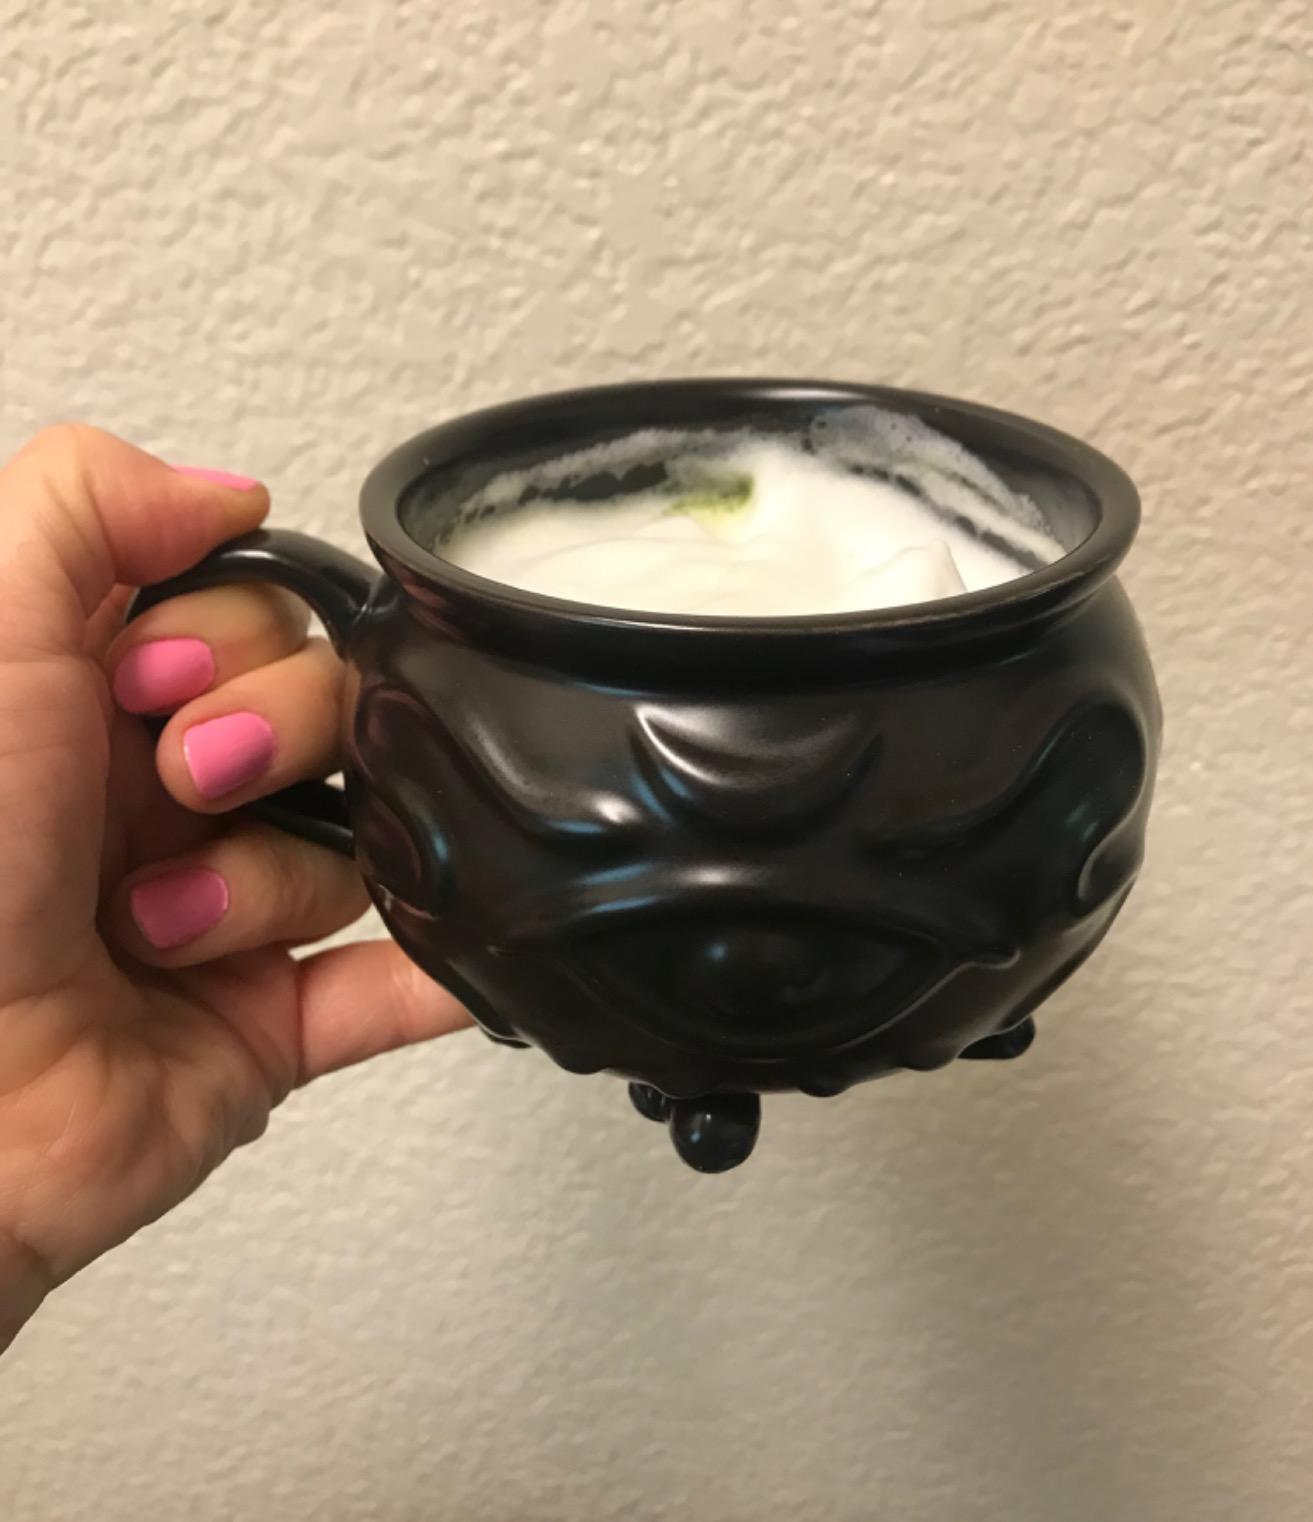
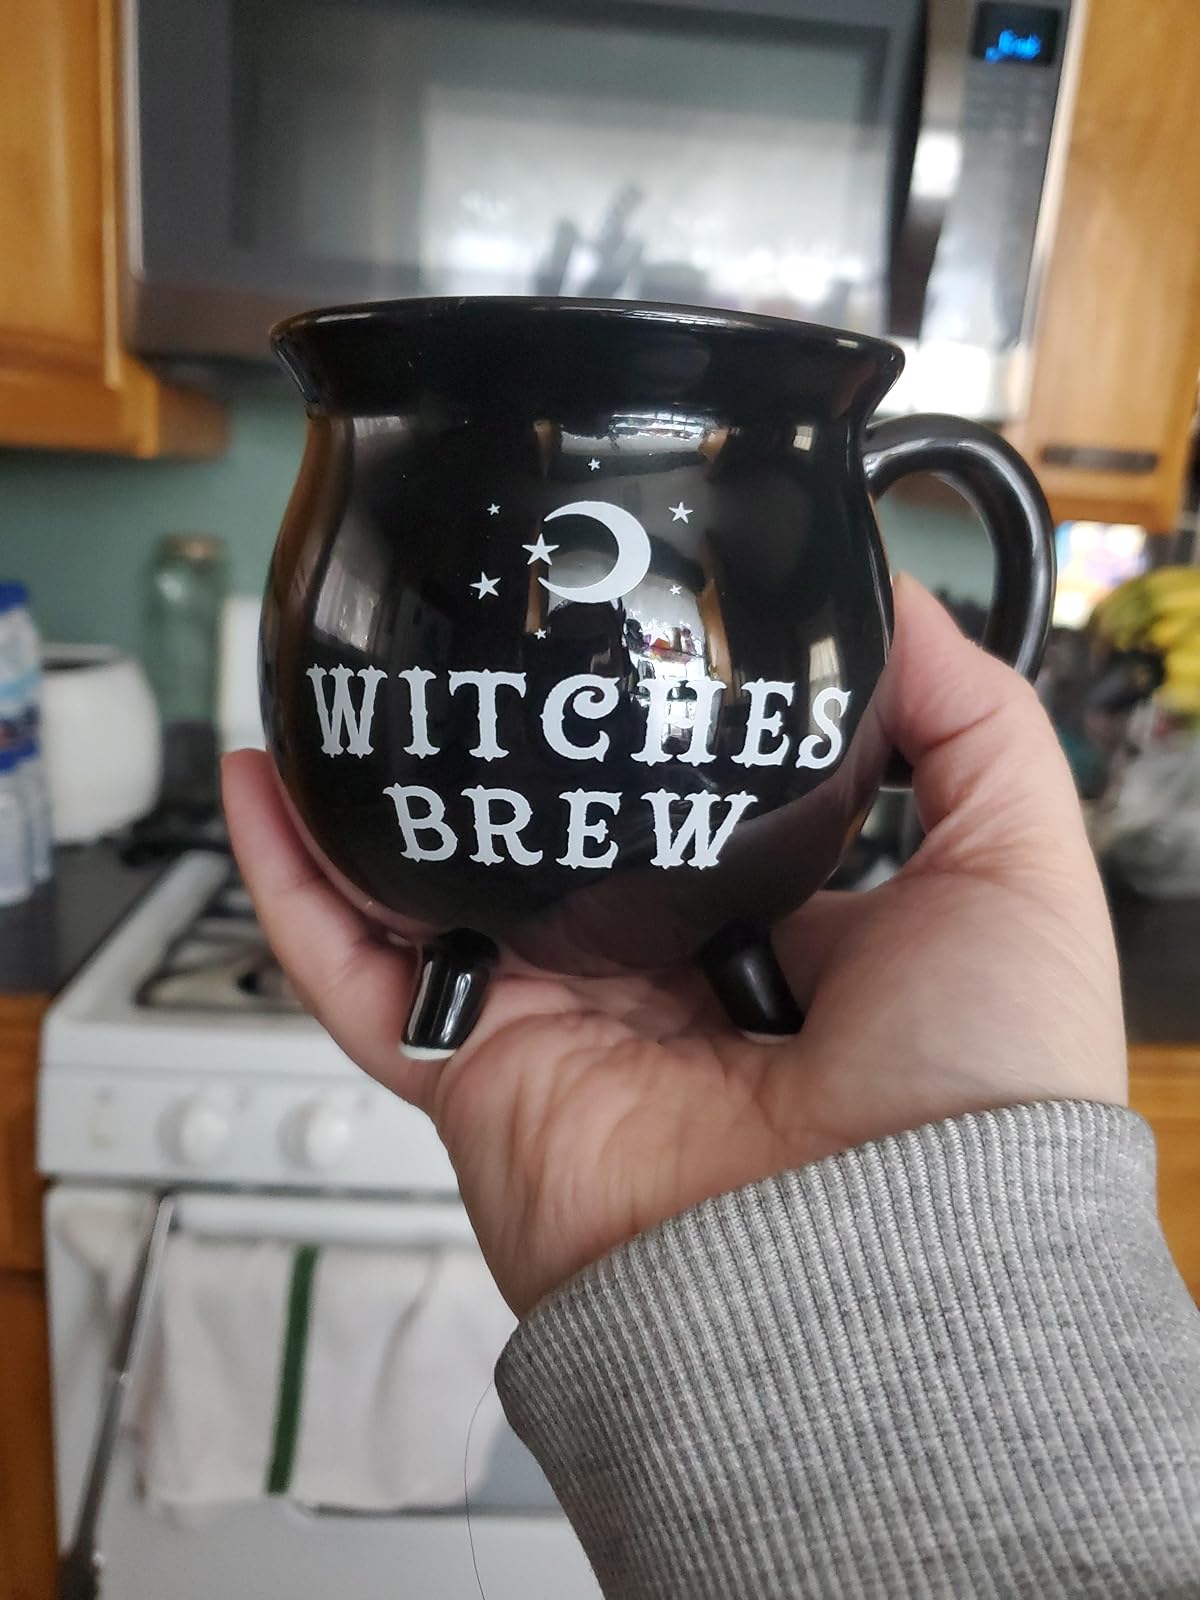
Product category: items_mug
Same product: no